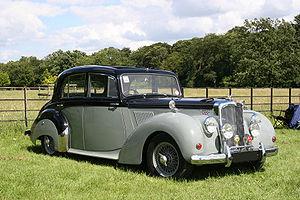
L'Alvis TC 21 est une voiture de luxe fabriqué par la marque anglaise Alvis entre 1953 et 1955.